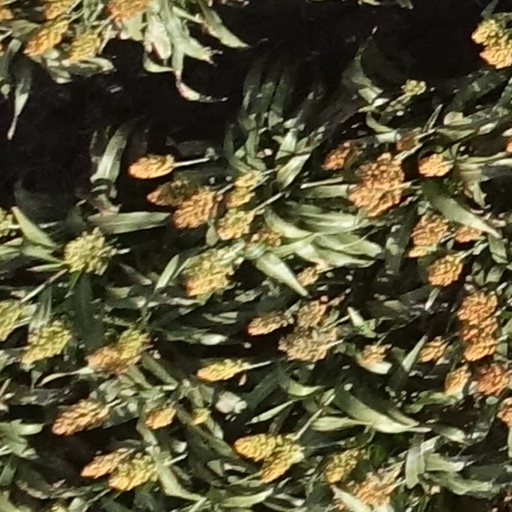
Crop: sorghum